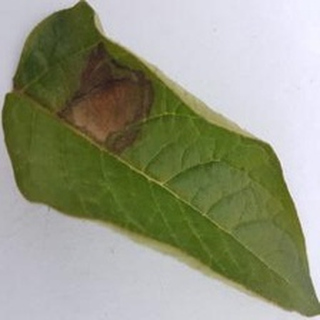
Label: potato_late_blight